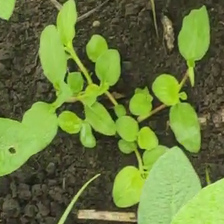
Weed species: Kena_(Commplina_benghalensio)